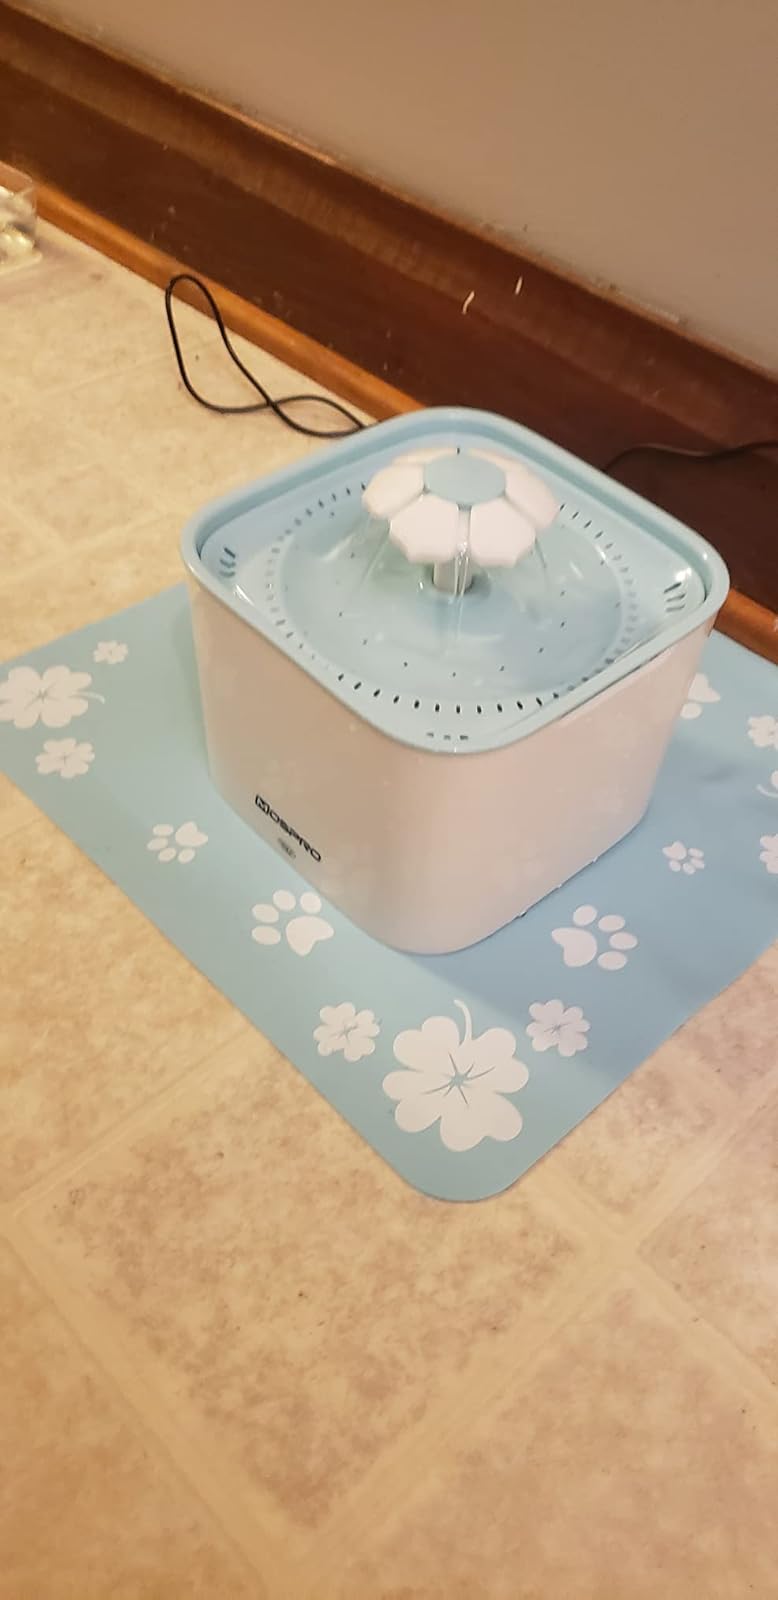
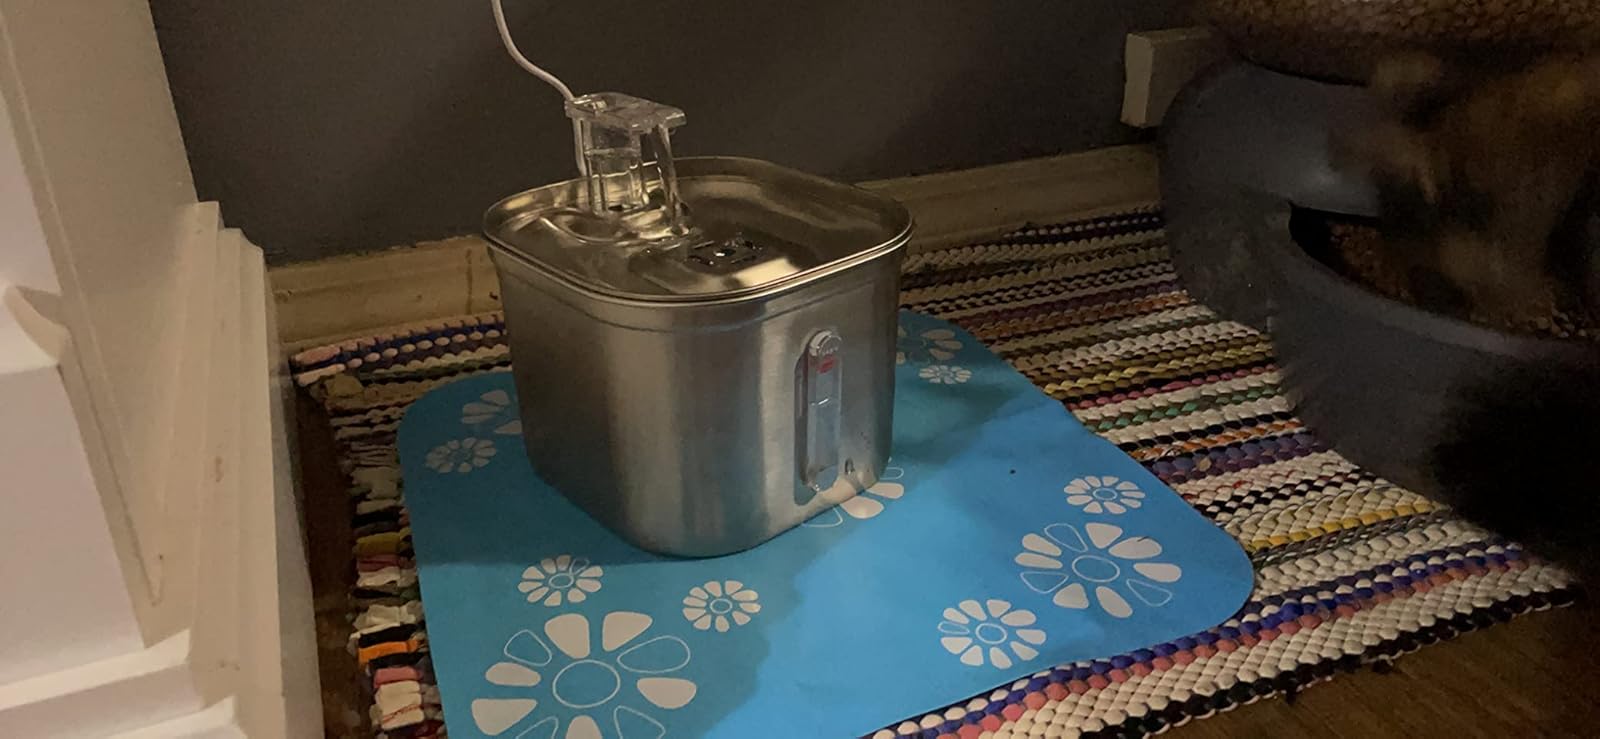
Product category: items_bowl
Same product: no